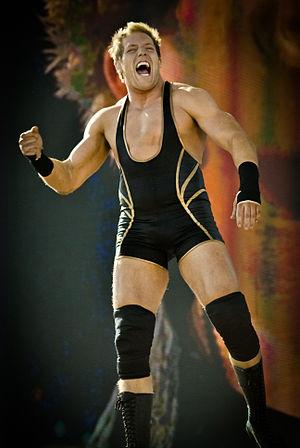
L’édition 2010 d’Over the Limit est une manifestation de catch télédiffusée et visible uniquement en paiement à la séance. L'événement, produit par la World Wrestling Entertainment, a eu lieu le 23 mai 2010 dans la salle omnisports Joe Louis Arena à Détroit, dans le Michigan. Il s'agit de la première édition d'Over the Limit, pay-per-view annuel qui remplace Judgment Day. Edge est la vedette de l'affiche officielle.